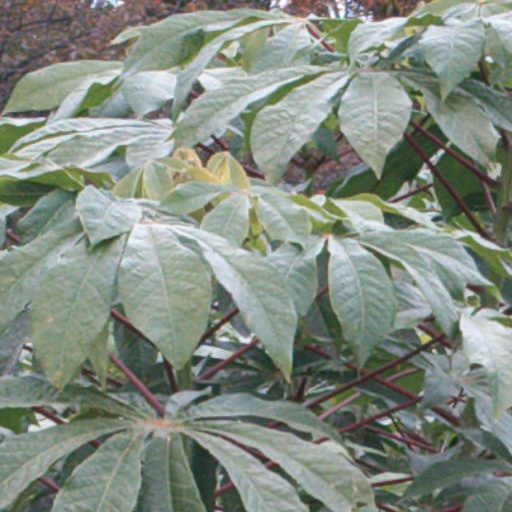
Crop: cassava